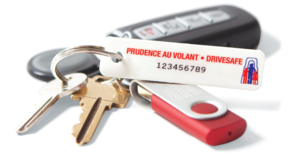
Plaque porte-clés de l'Association des Amputés de guerre
L'Association des Amputés de guerre a été créée en 1918 en adoptant la philosophie « les amputés s'entraident ». Aujourd'hui, elle perpétue cette tradition. En tant qu'organisme de bienfaisance national enregistré, l'association vient en aide aux amputés de guerre ainsi qu'à tous les Canadiens amputés, y compris les enfants.